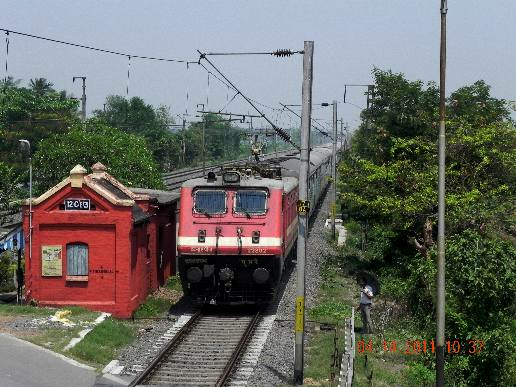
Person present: No